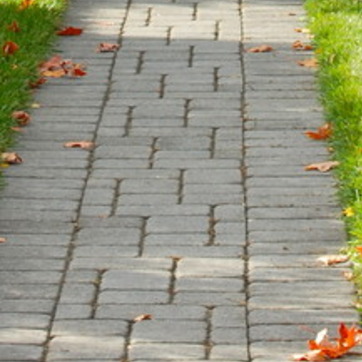
Material: brick